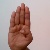
The image shows a hand gesture representing the letter 'B' in Indian Sign Language.